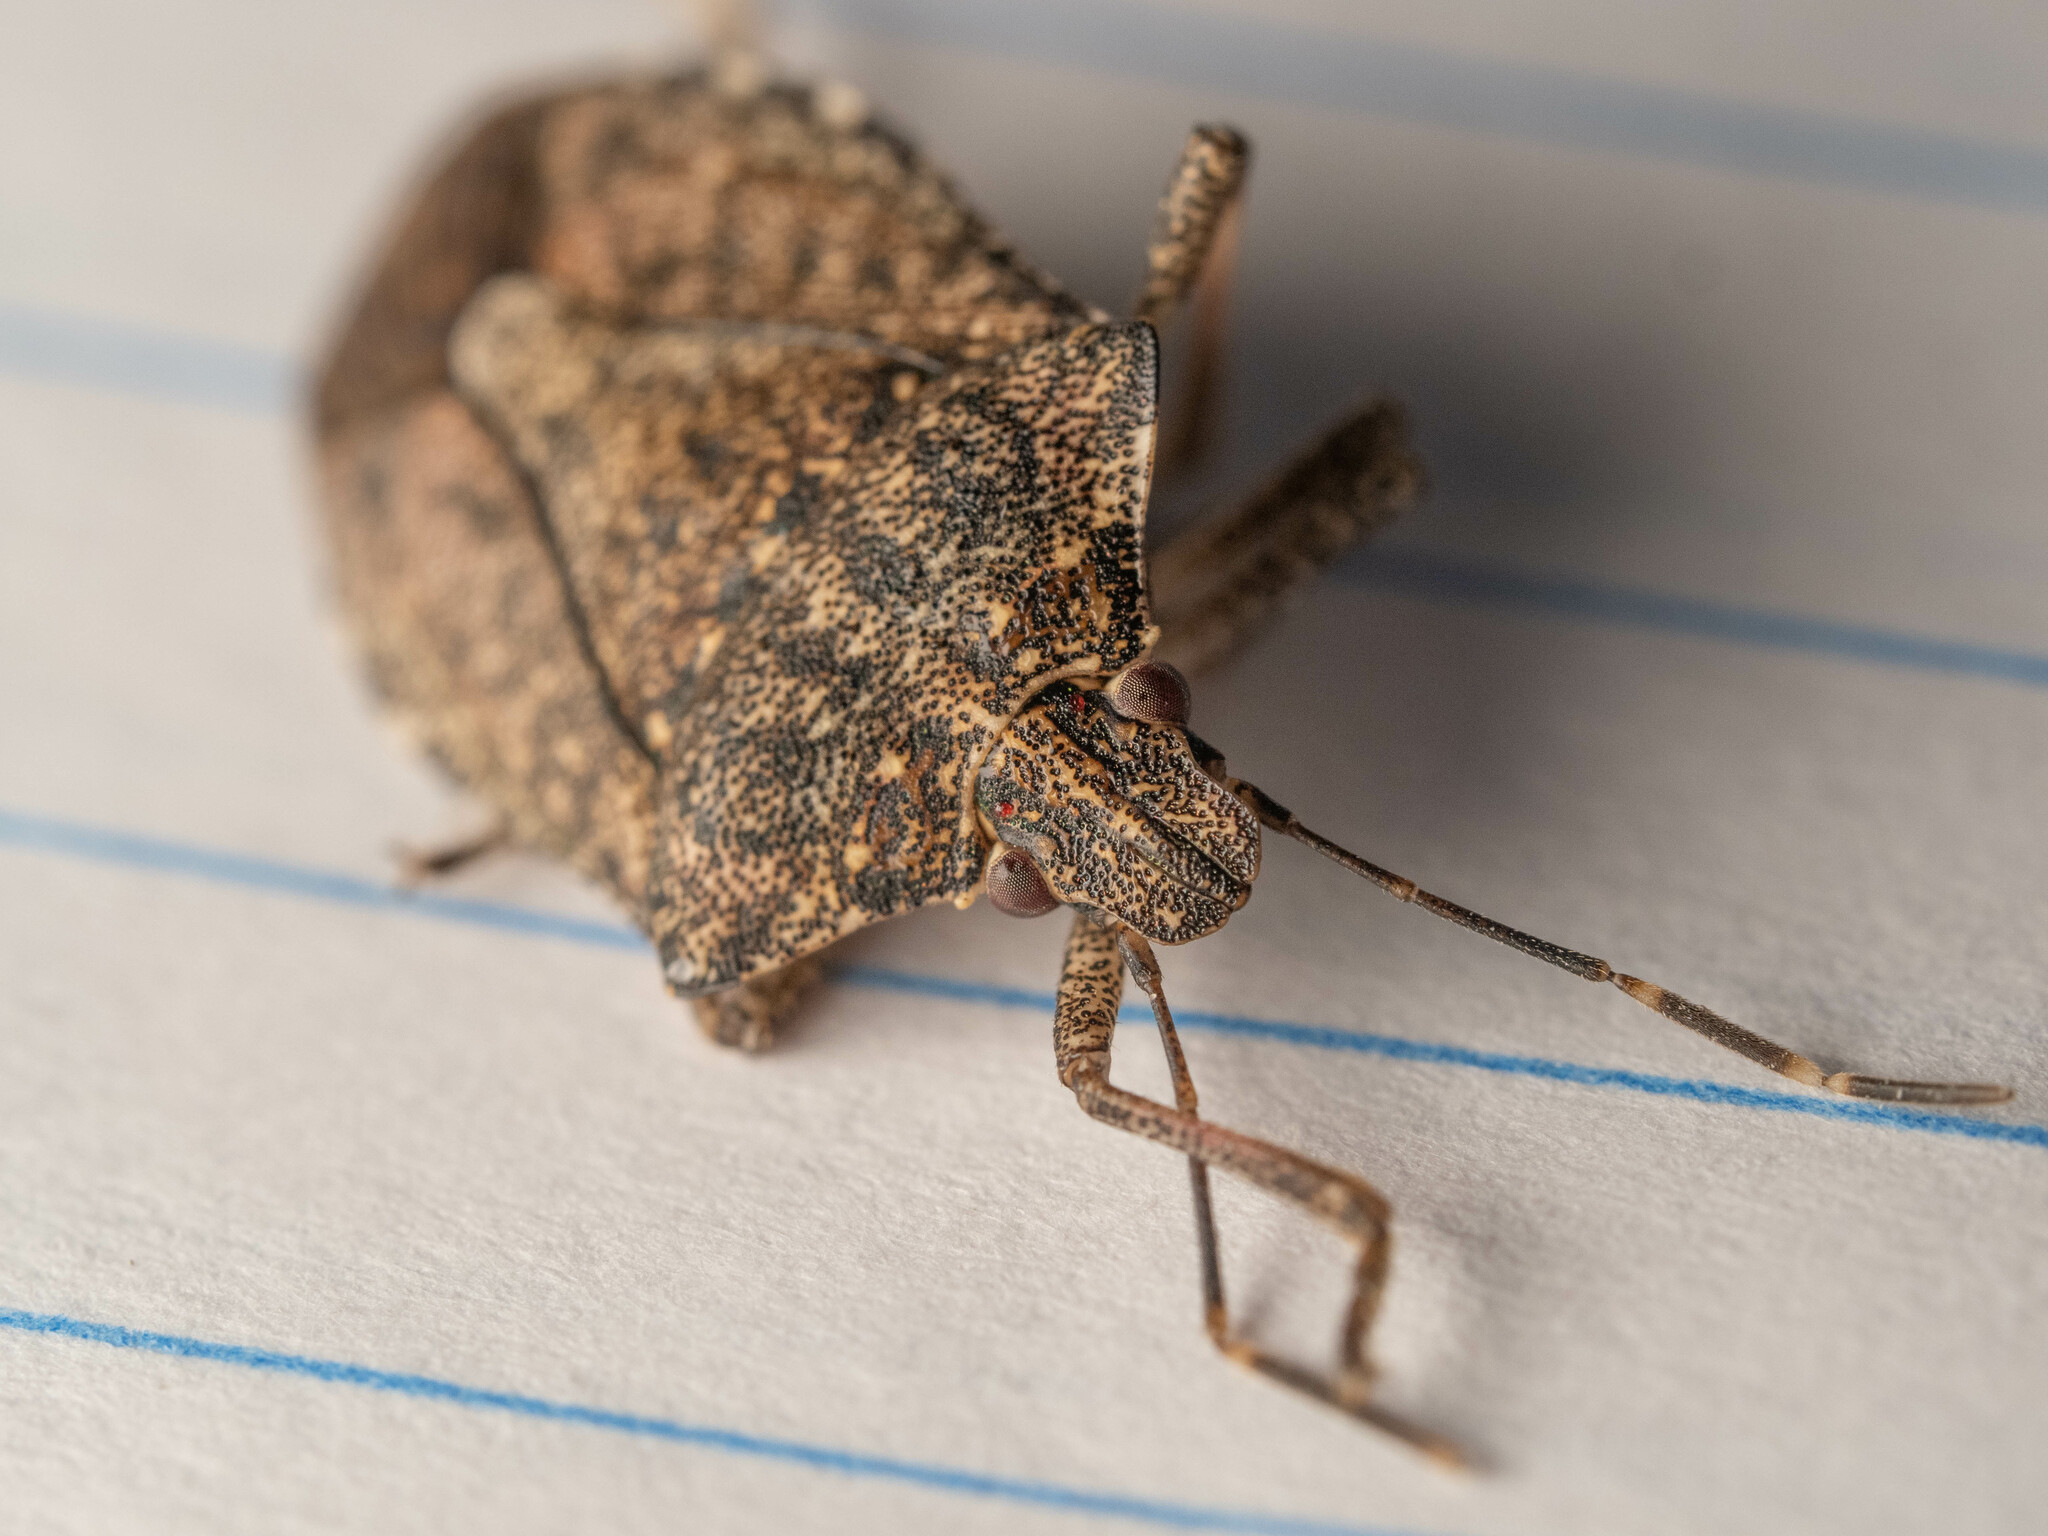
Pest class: stink_bug